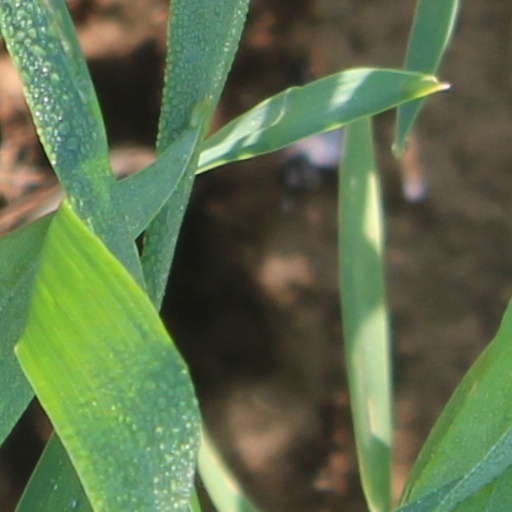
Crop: wheat